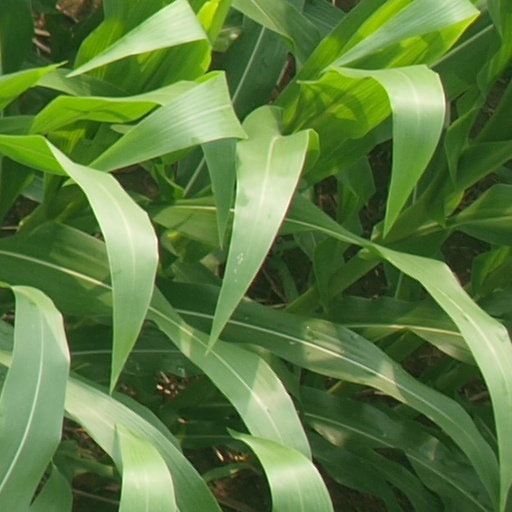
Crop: maize; corn